Electricity sector in New Zealand

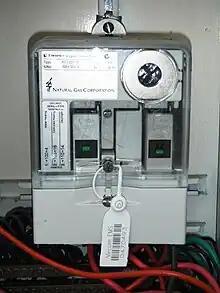
A ripple control relay in a New Zealand household

In 2019, New Zealand consumed 39,950 GW⋅h of electricity. Industry consumed 38% of that figure, agriculture 6%, commerce 24%, and homes 31%. As at 31 May 2021, there were 2,210,593 connections to the national electricity network.